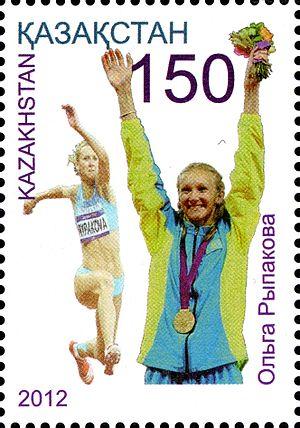
Olga Rypakova, née Alekseeva, le 30 novembre 1984 à Öskemen, est une athlète kazakhe spécialiste du triple saut.